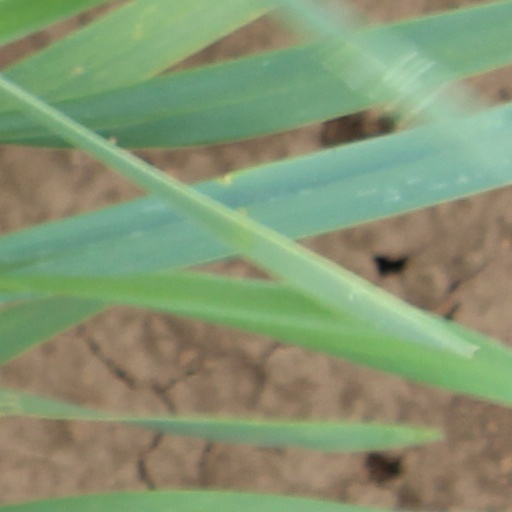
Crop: wheat